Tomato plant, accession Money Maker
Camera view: tilt-top (135 deg); turntable rotation: 300 degrees
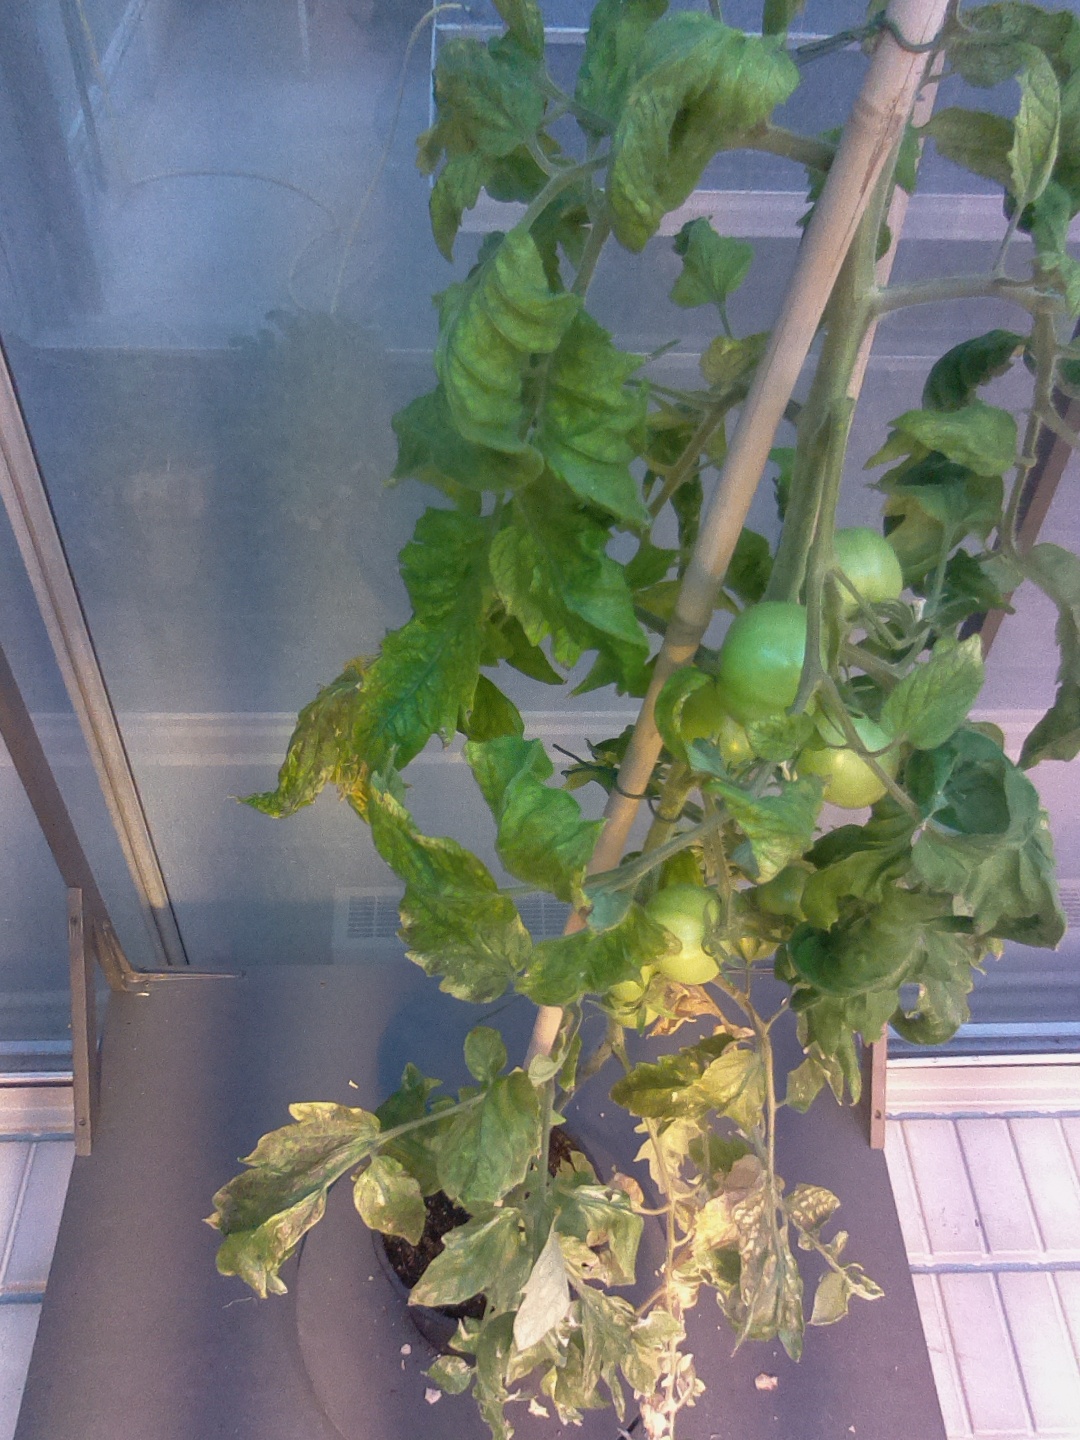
BBCH growth stage 79: 90% -100% of final fruit size